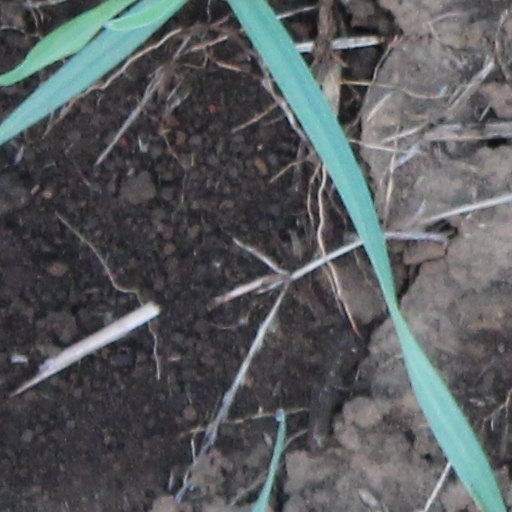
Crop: wheat